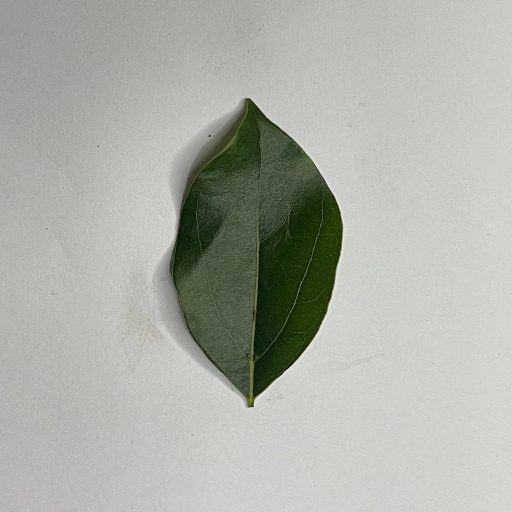
Species: Camphor
Leaf condition: Healthy Leaf